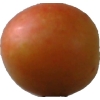
Label: cherry_wax